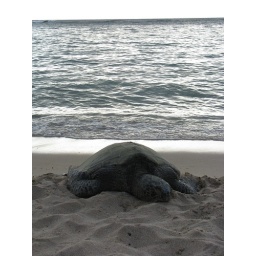
A green sea turtle &lt;i&gt;(Chelonia mydas)&lt;/i&gt; at Laniakea Beach in Haleiwa. Oahu, Hawaii.